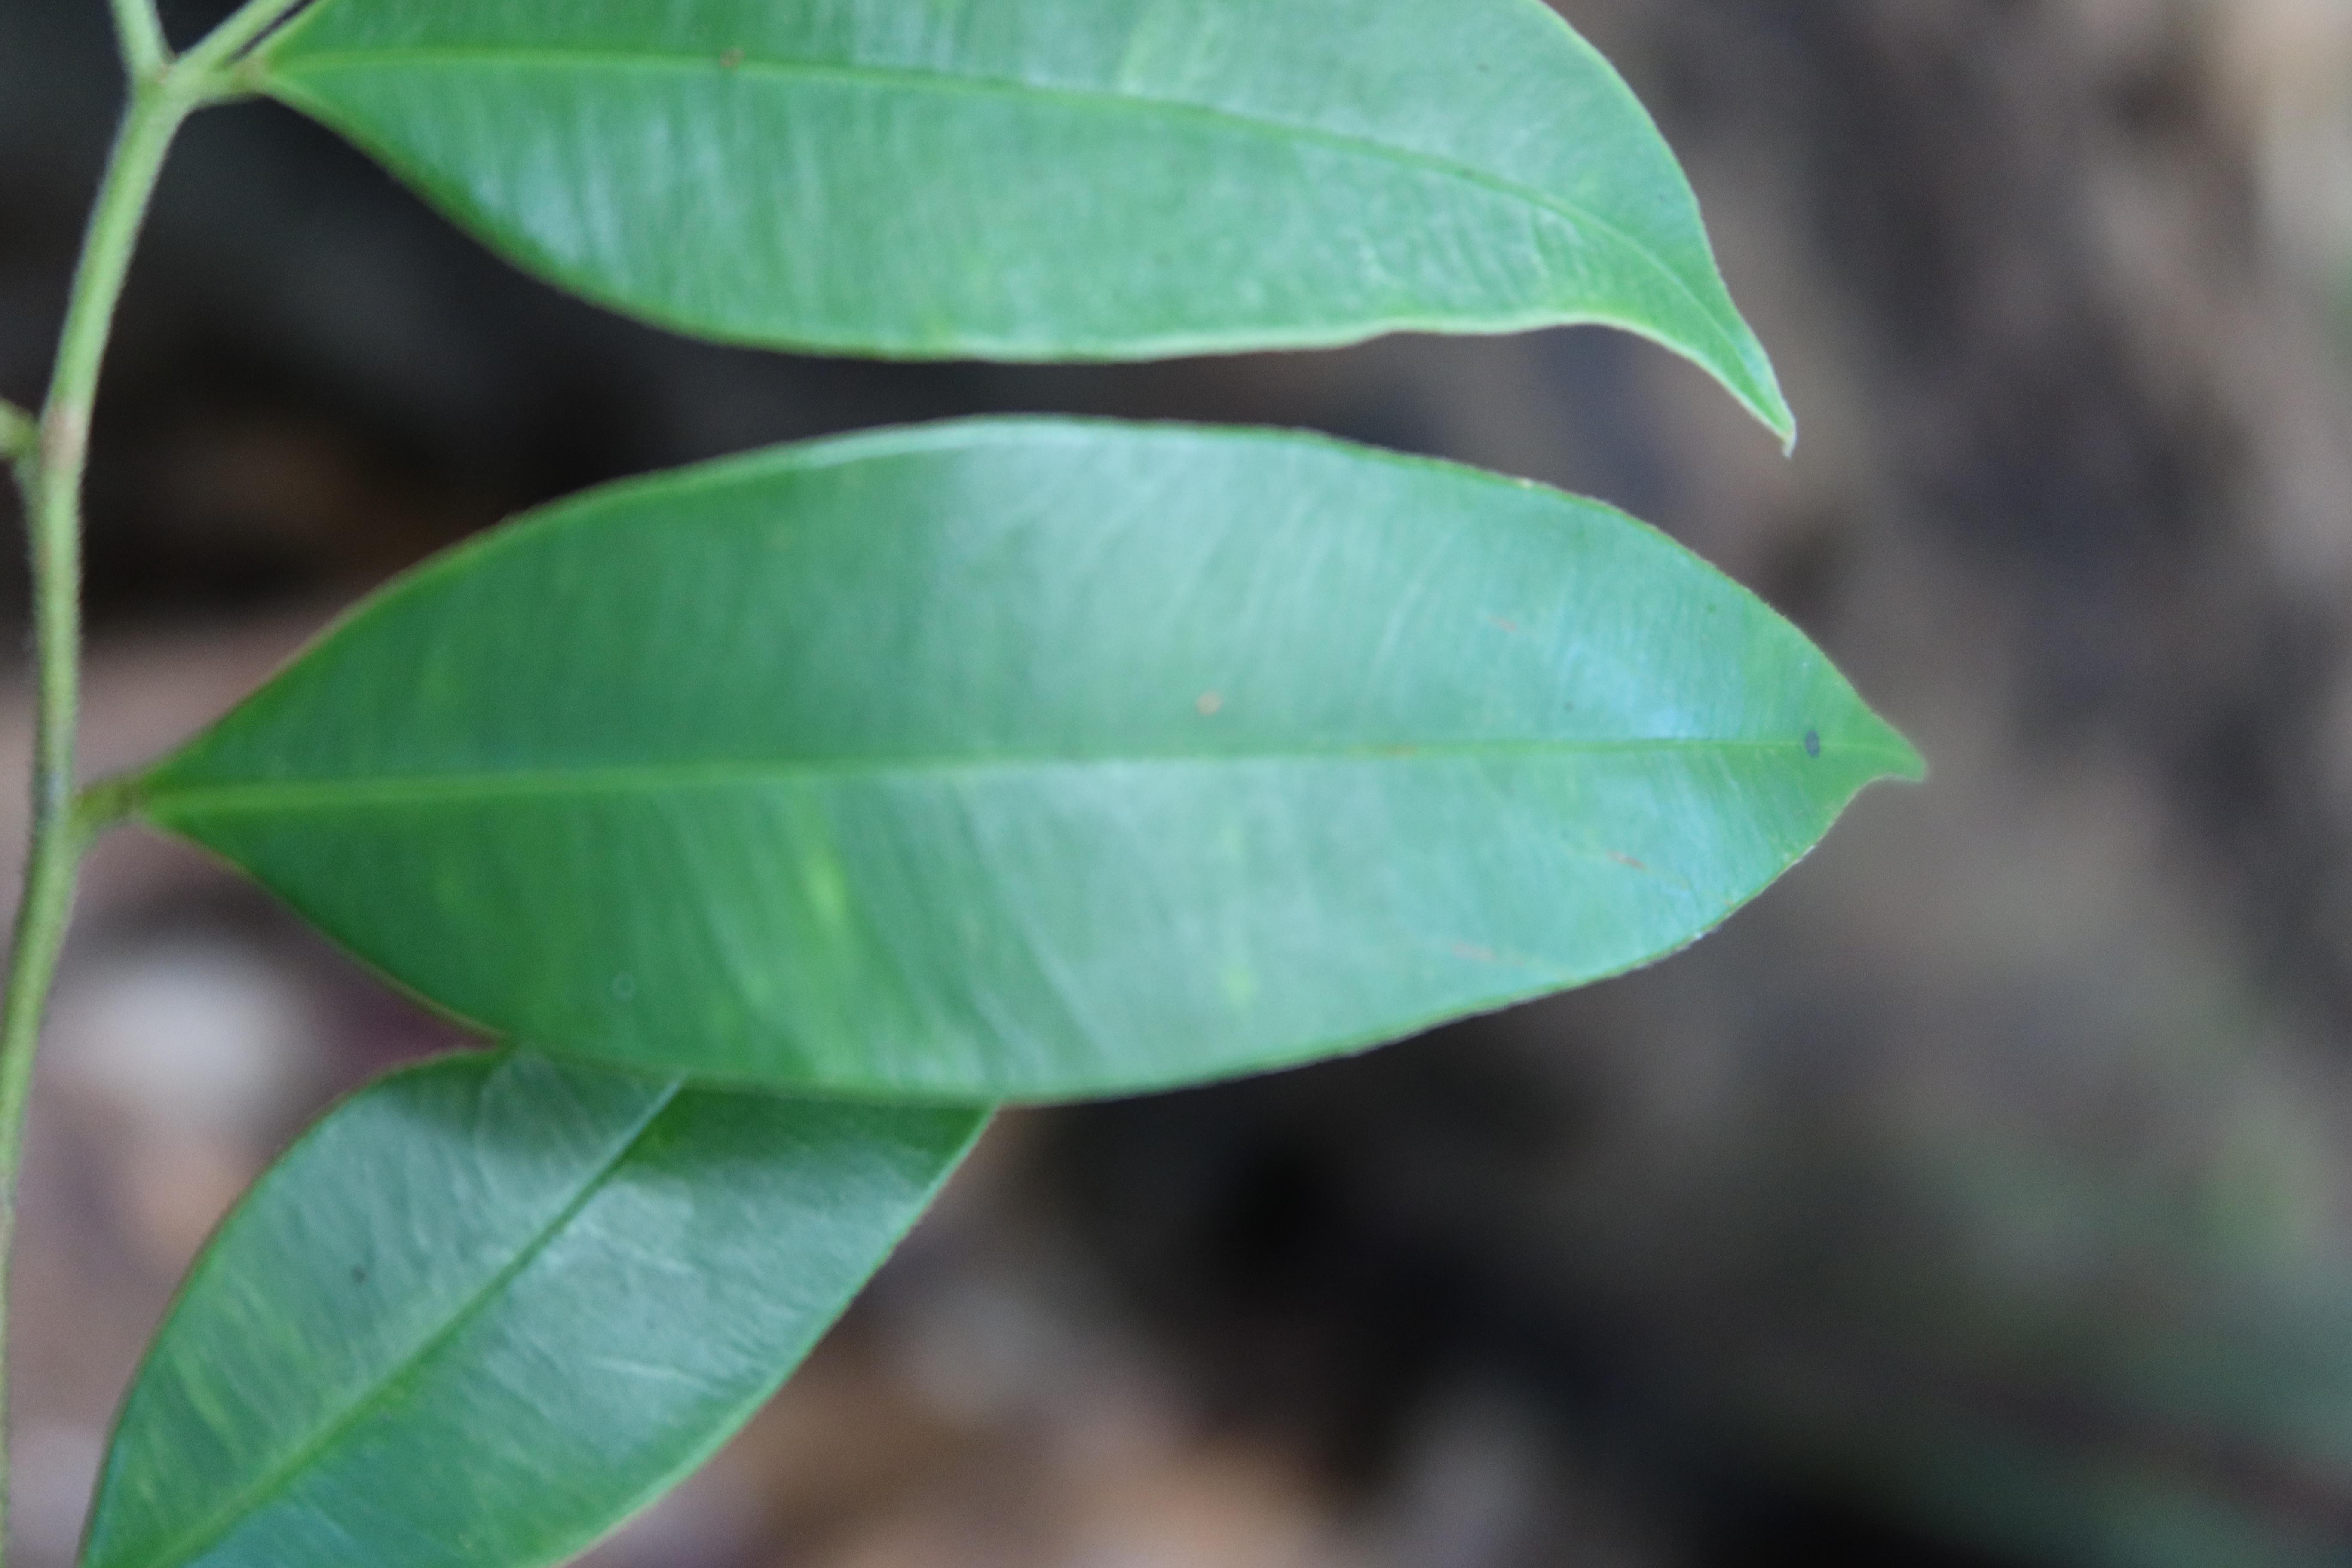
Label: Healthy